Delta State University of Science and Technology

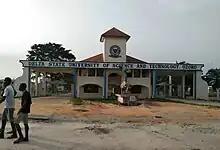
Delta State University of Science and Technology Ozoro

The Delta State University of Science and Technology is a public university in Ozoro, Delta State.